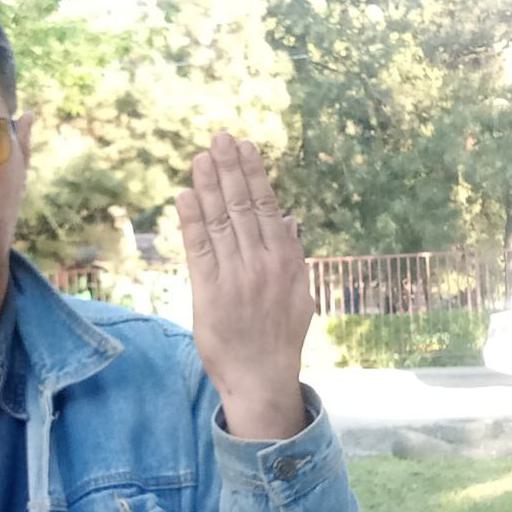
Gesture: stop_inverted